Naval Battle of Guadalcanal

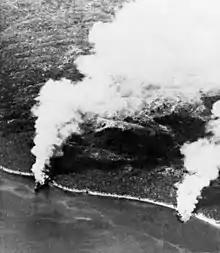
Two Japanese transports "Hirokawa Maru" and "Kinugawa Maru" beached and burning on Guadalcanal 15 November 1942

Although the reinforcement effort to Guadalcanal was delayed, the Japanese did not give up trying to complete the original mission, albeit a day later than originally planned. On the afternoon of 13 November, Tanaka and the 11 transports resumed their journey toward Guadalcanal. A Japanese force of cruisers and destroyers from the 8th Fleet (based primarily at Rabaul and originally assigned to cover the unloading of the transports on the evening of 13 November) was given the mission that Abe's force had failed to carry out—the bombardment of Henderson Field. The battleship "Kirishima", after abandoning her rescue effort of "Hiei" on the morning of 13 November, steamed north between Santa Isabel and Malaita Islands with her accompanying warships to rendezvous with Kondo's Second Fleet, inbound from Truk, to form the new bombardment unit.